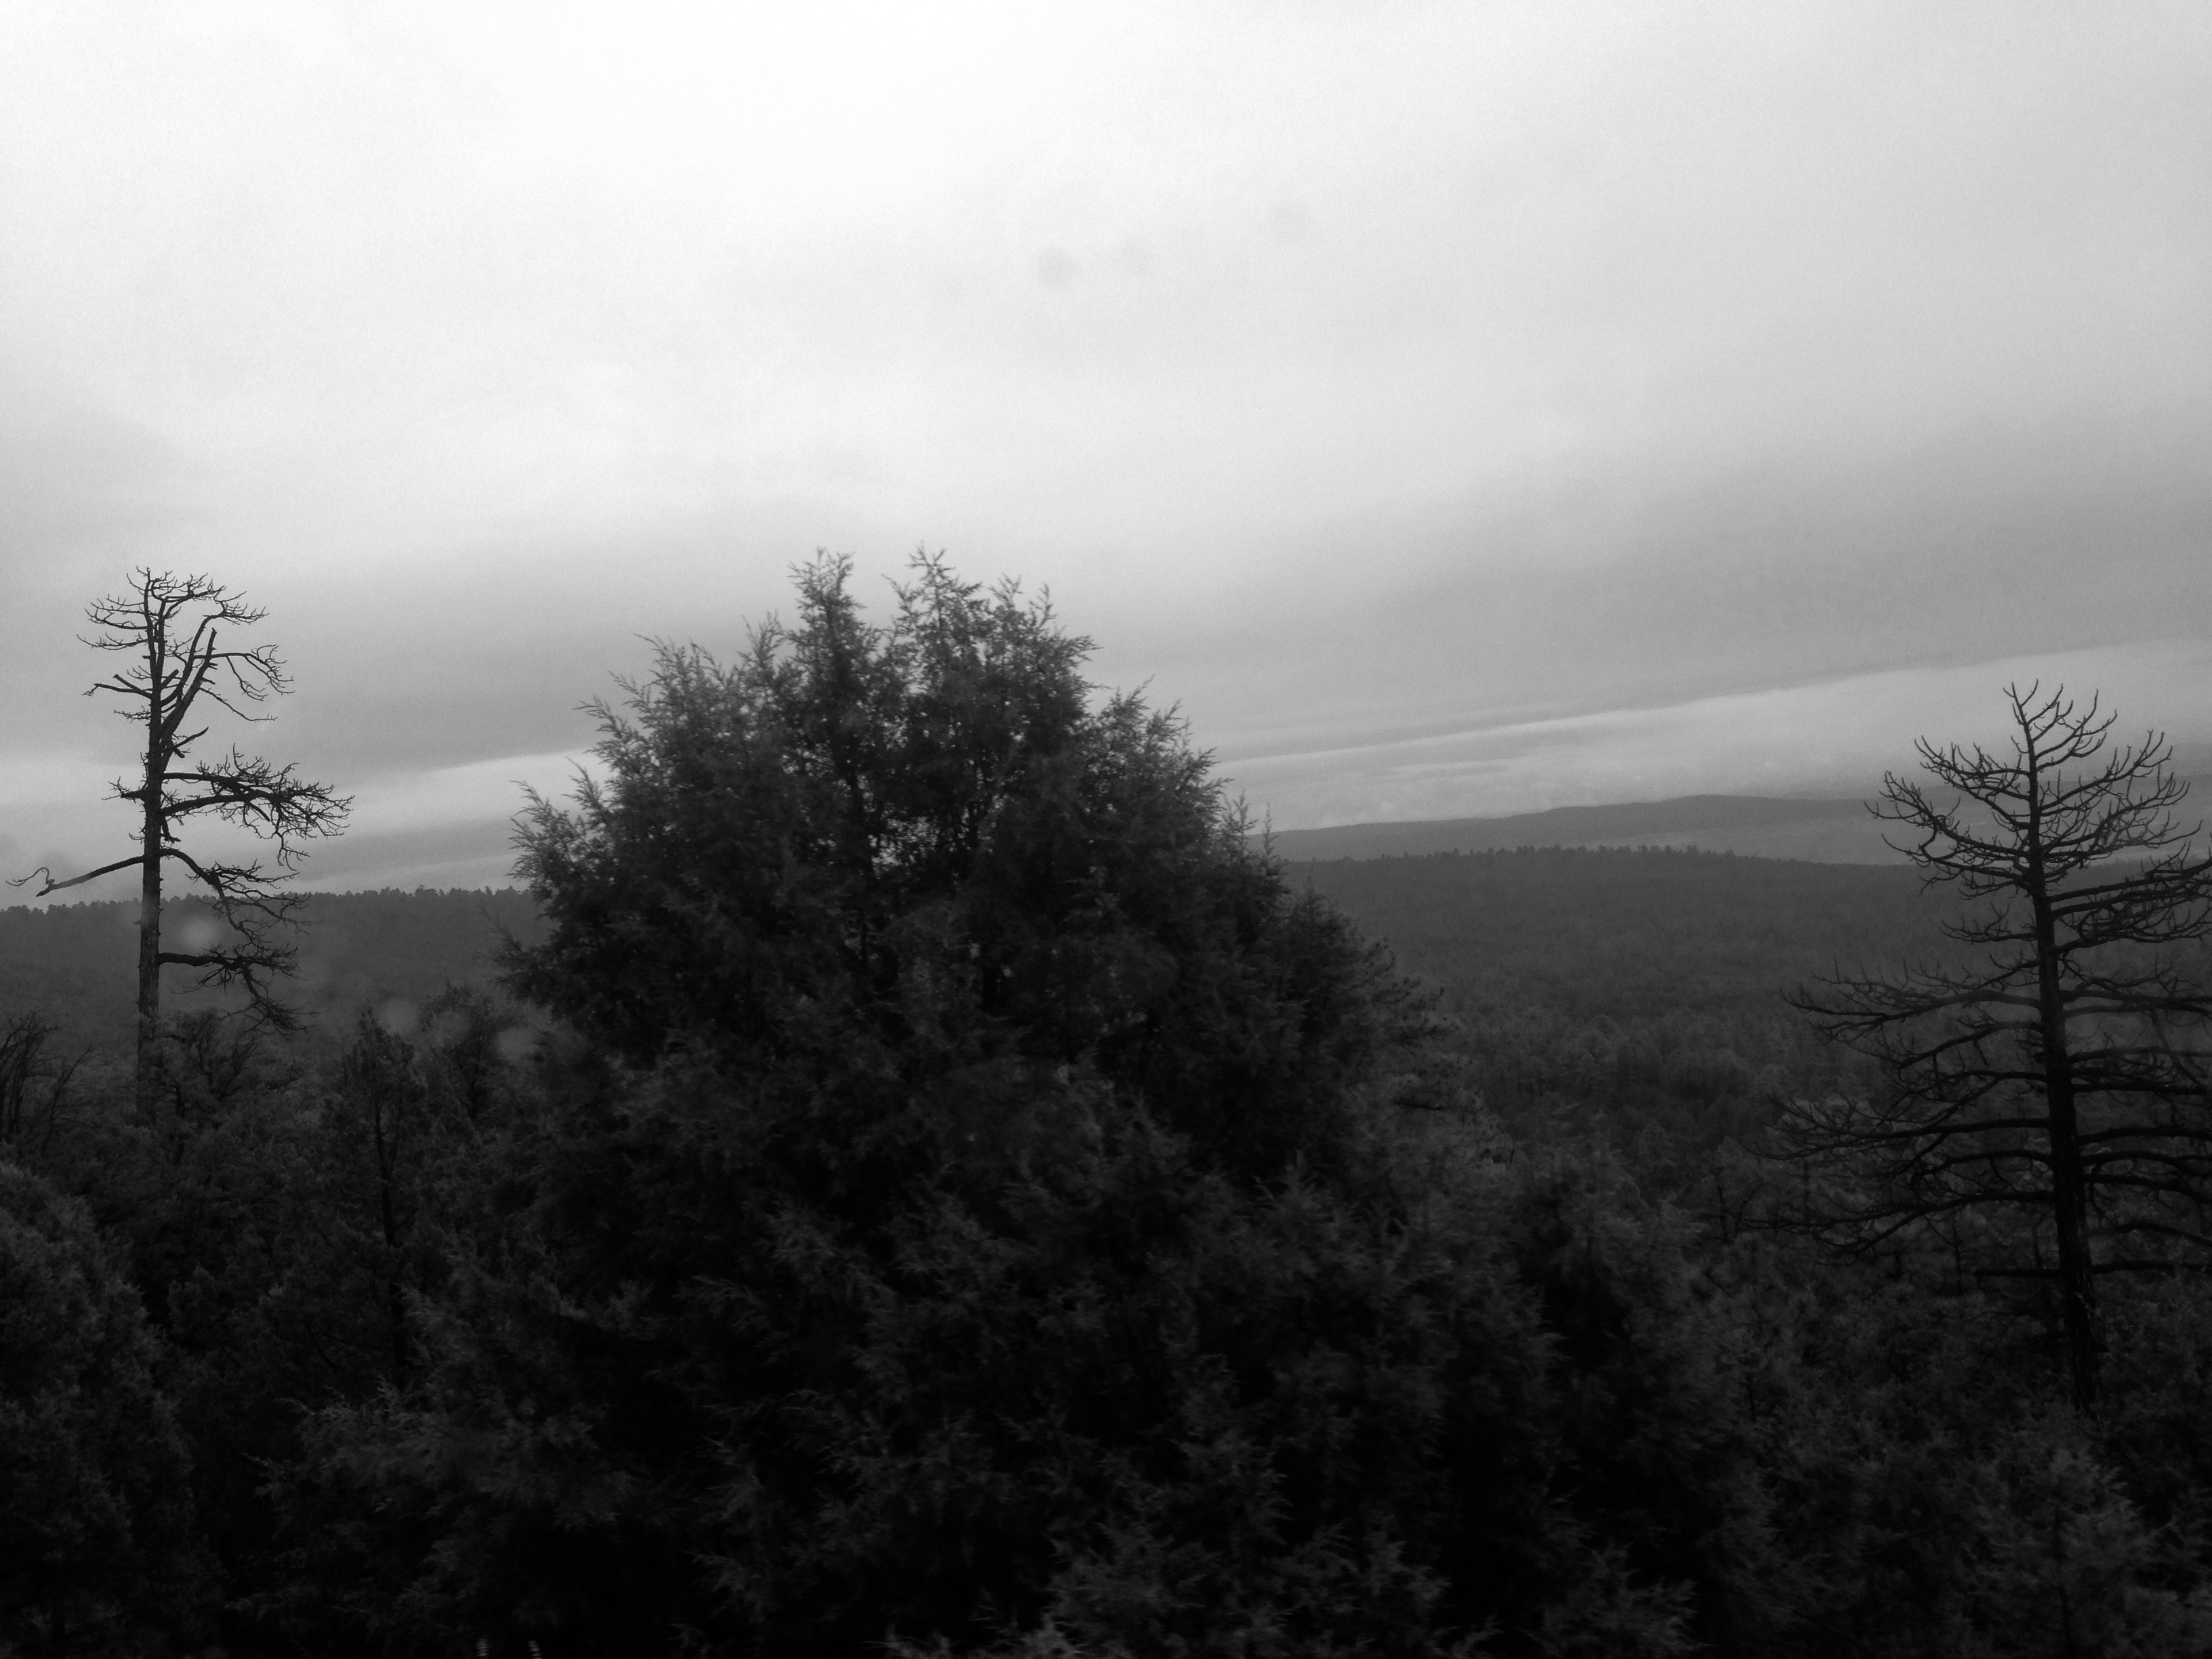
landscape, tree, nature, forest, grass, mountain, snow, winter, cloud, black and white, plant, sky, fog, mist, sunlight, morning, hill, dawn, dusk, weather, darkness, monochrome, habitat, rural area, monochrome photography, atmospheric phenomenon, woody plant